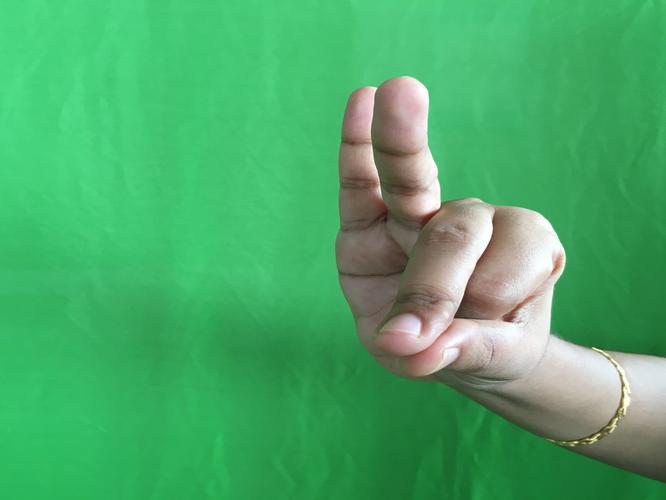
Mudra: Bramaram
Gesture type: single_hand